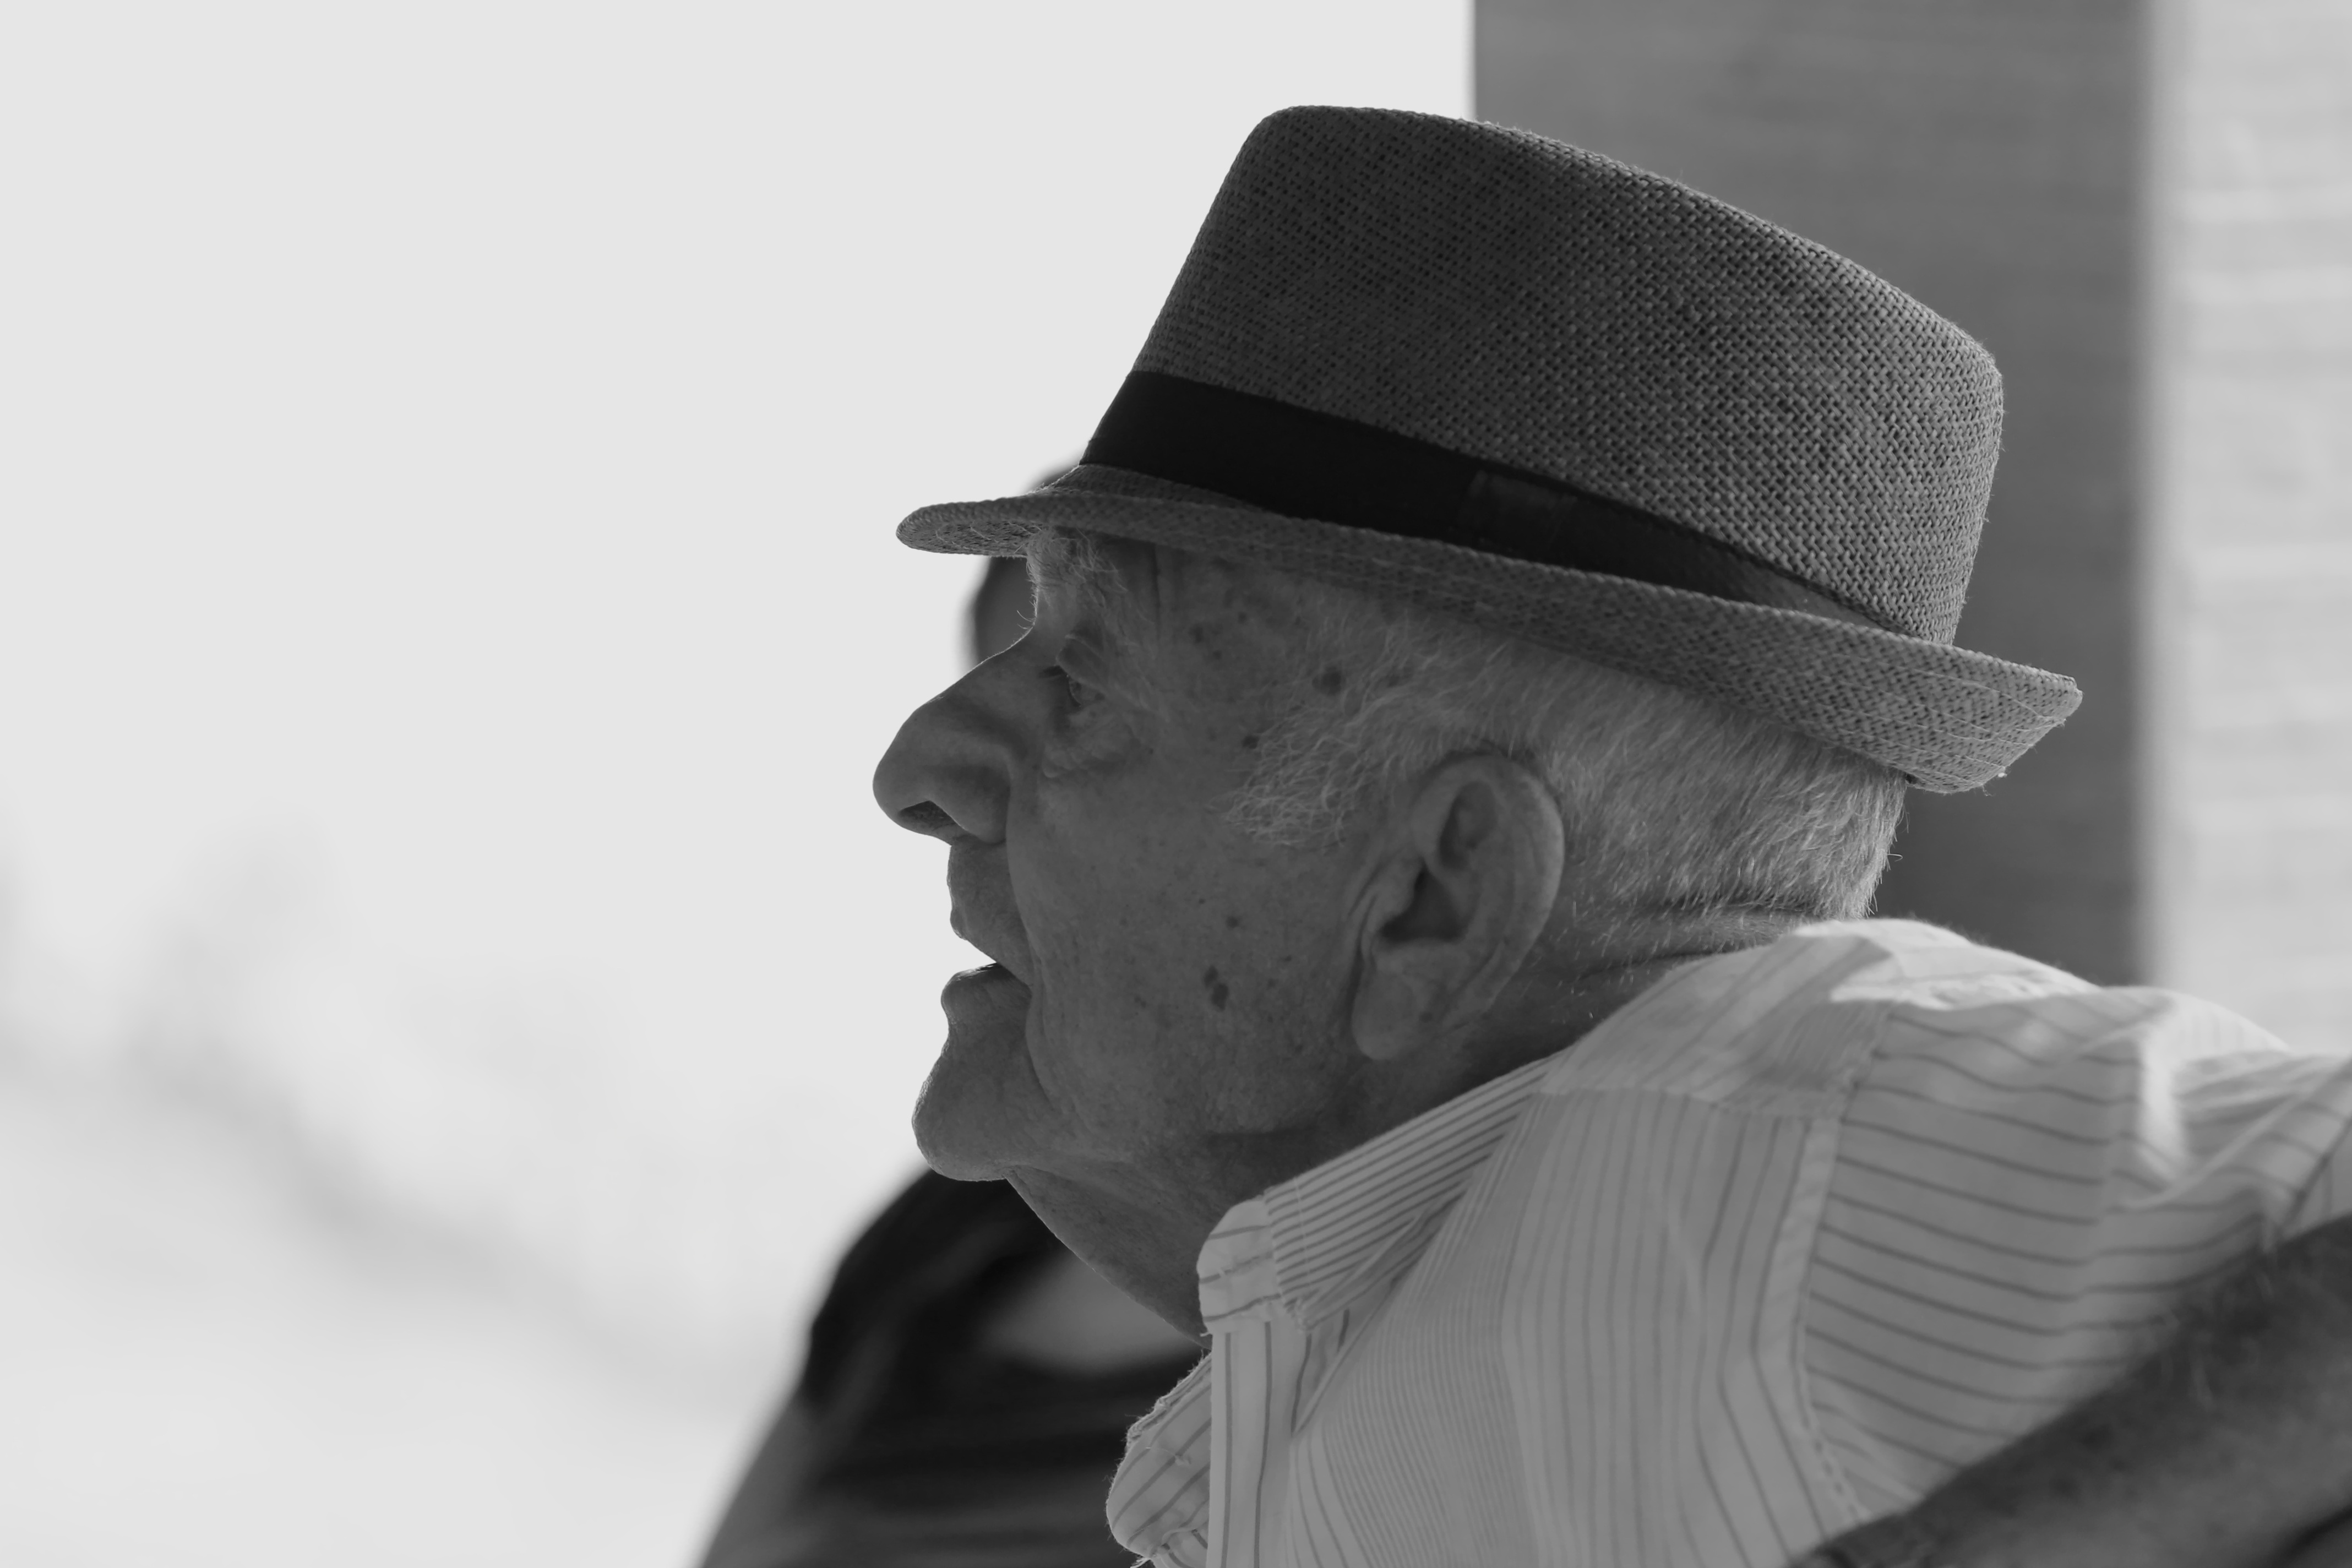
man, black and white, white, photography, male, statue, portrait, hat, clothing, black, monochrome, headgear, glasses, cap, head, photograph, age, seniors, mr, maturity, monochrome photography